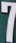
Number: 7